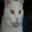
Label: cat